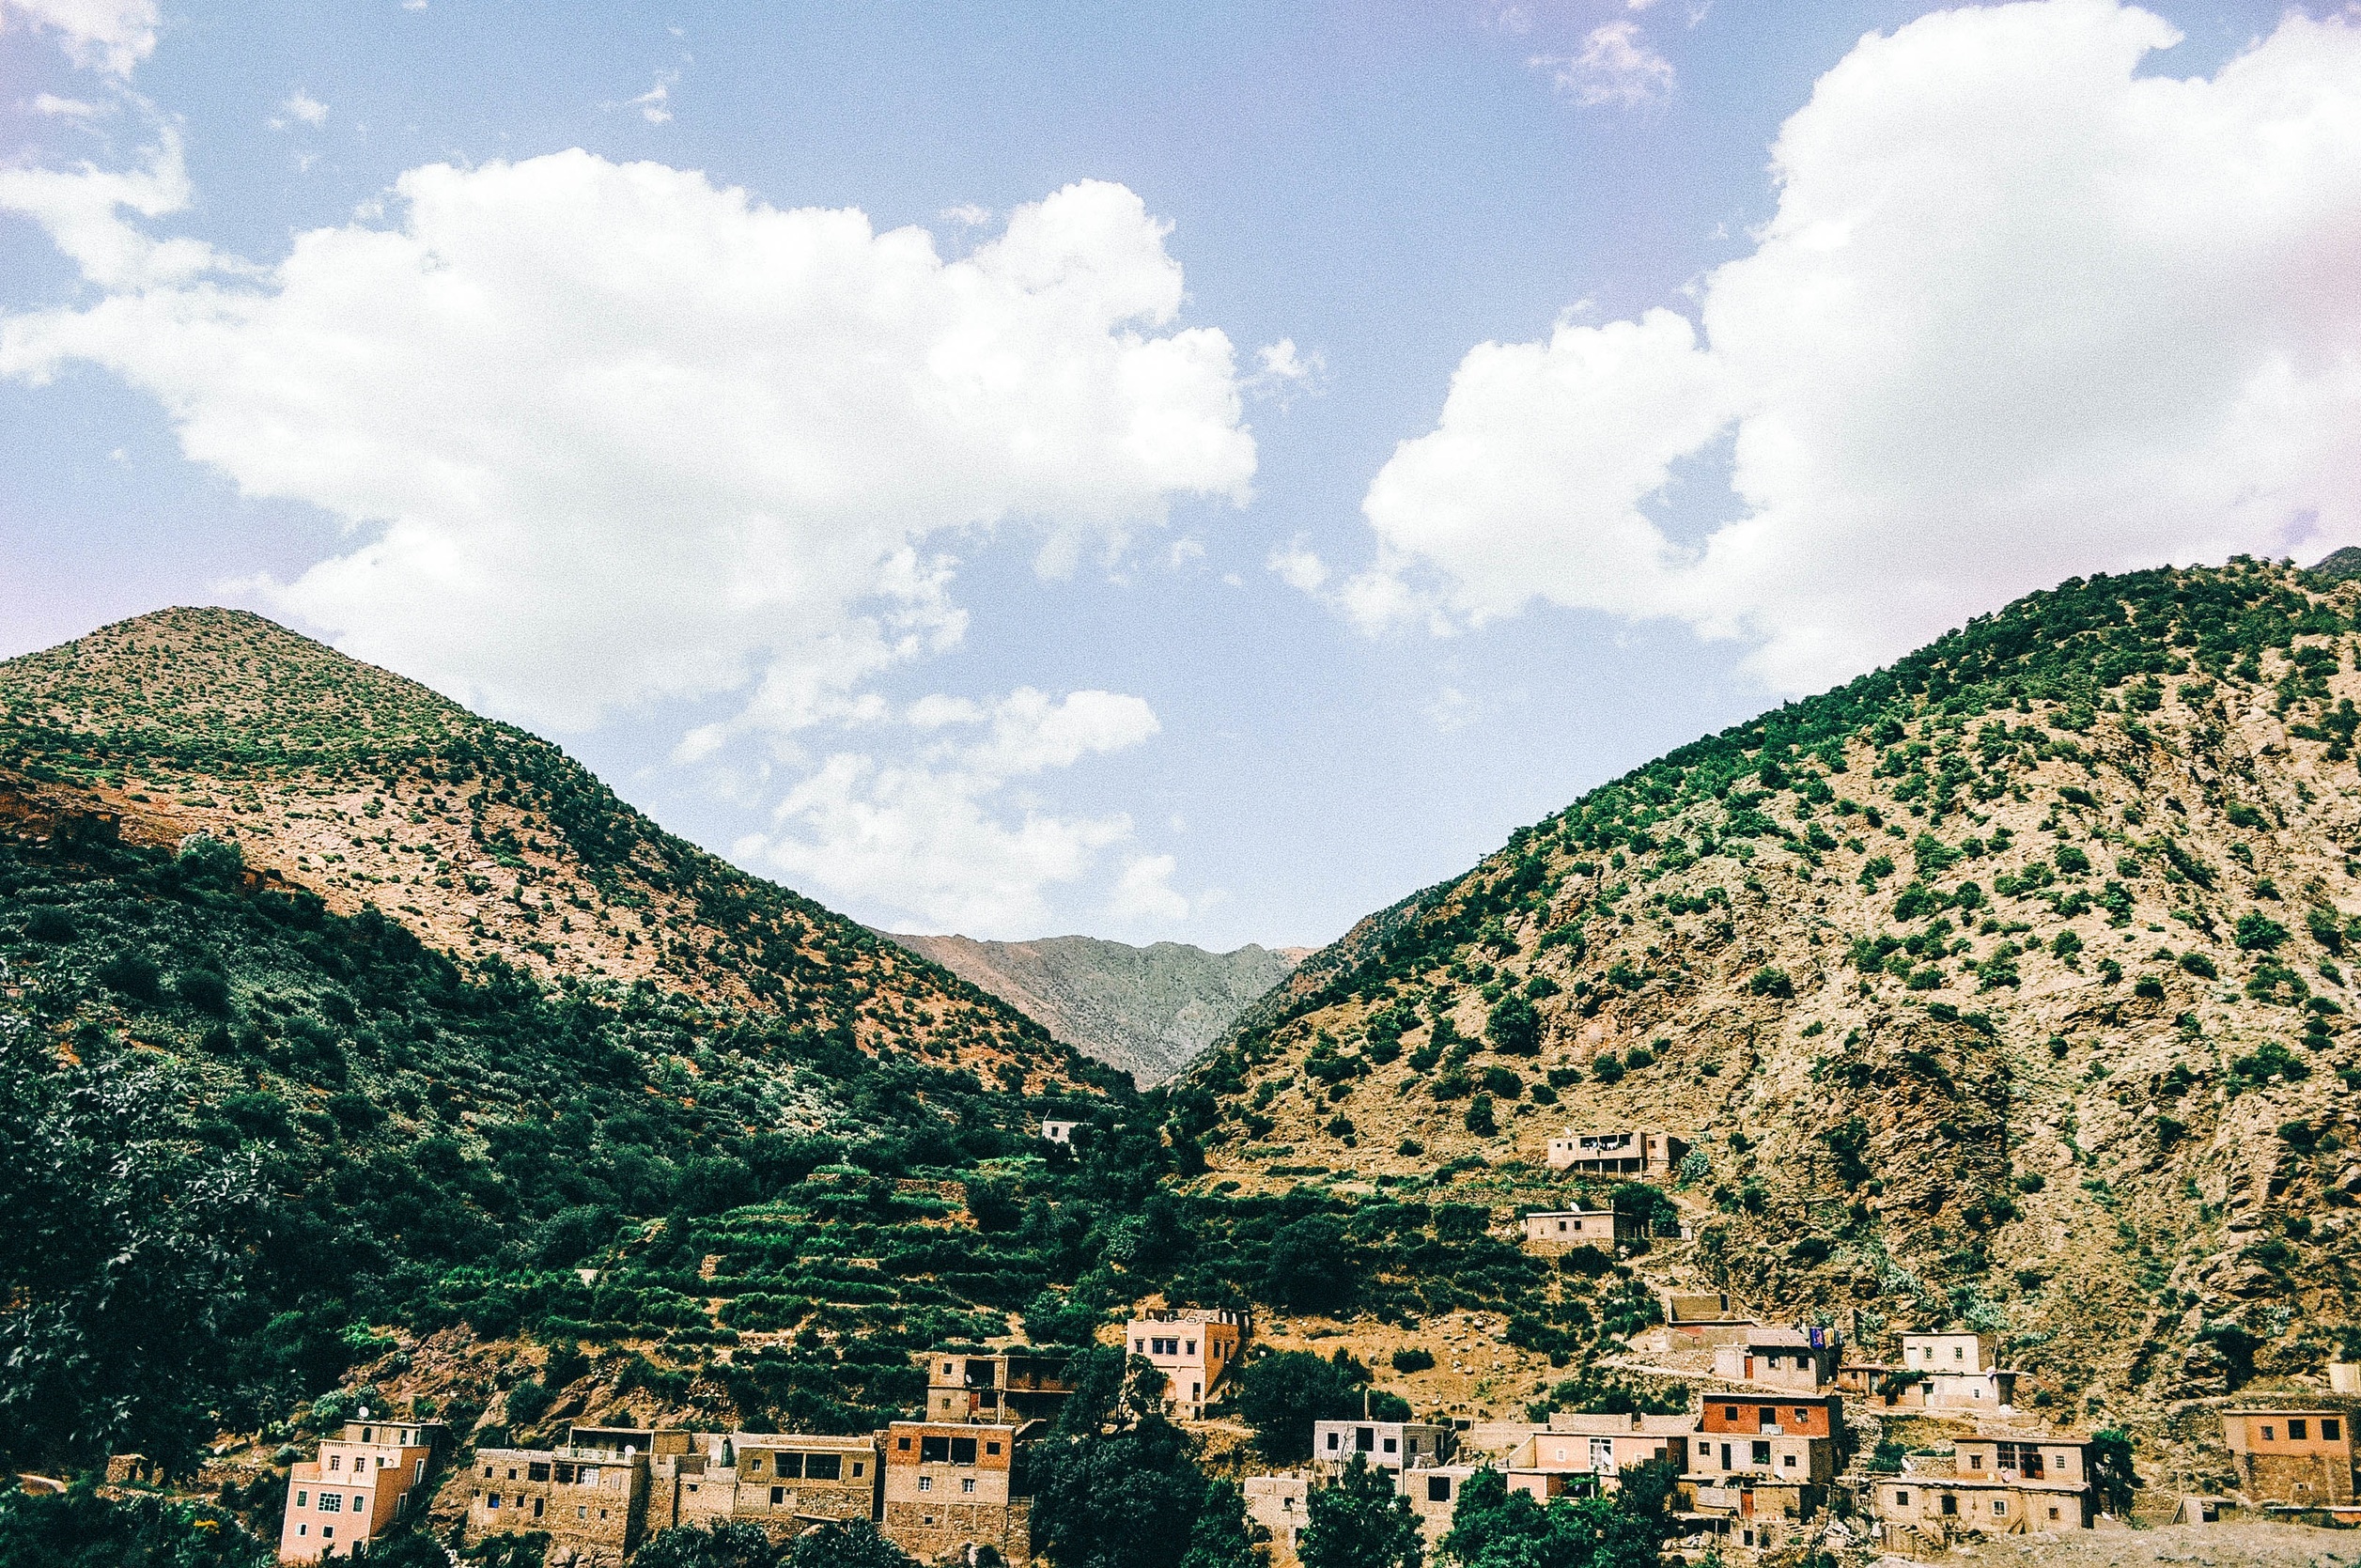
landscape, mountain, sky, sunshine, hill, town, valley, mountain range, village, blue, hills, clouds, mountains, houses, plateau, rural area, landform, ancient history, geographical feature, mountainous landforms